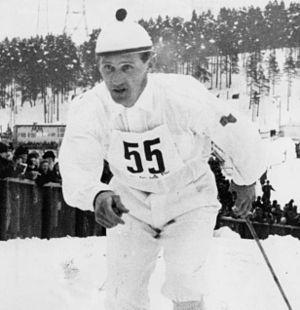
Cette page reprend les résultats de combiné nordique de l'année 1958.